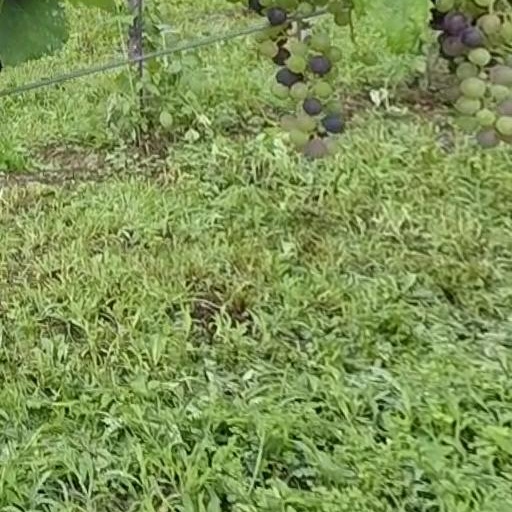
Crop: grape